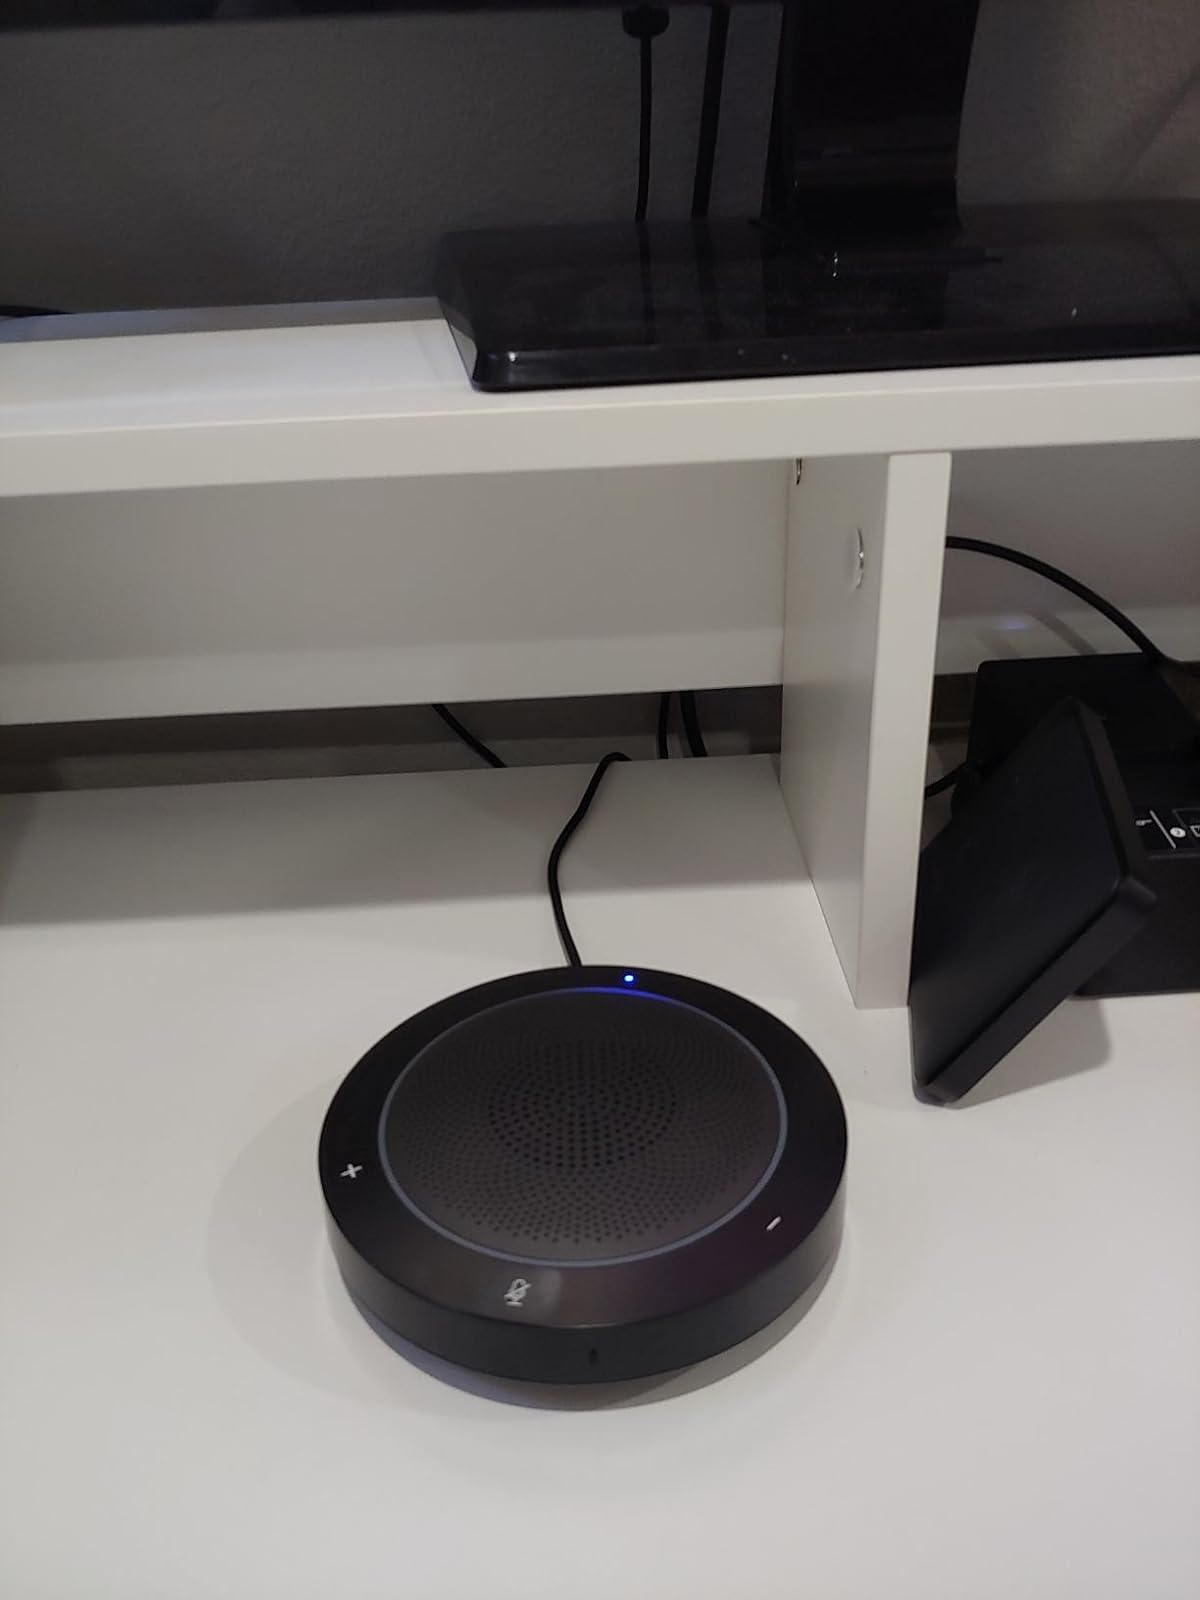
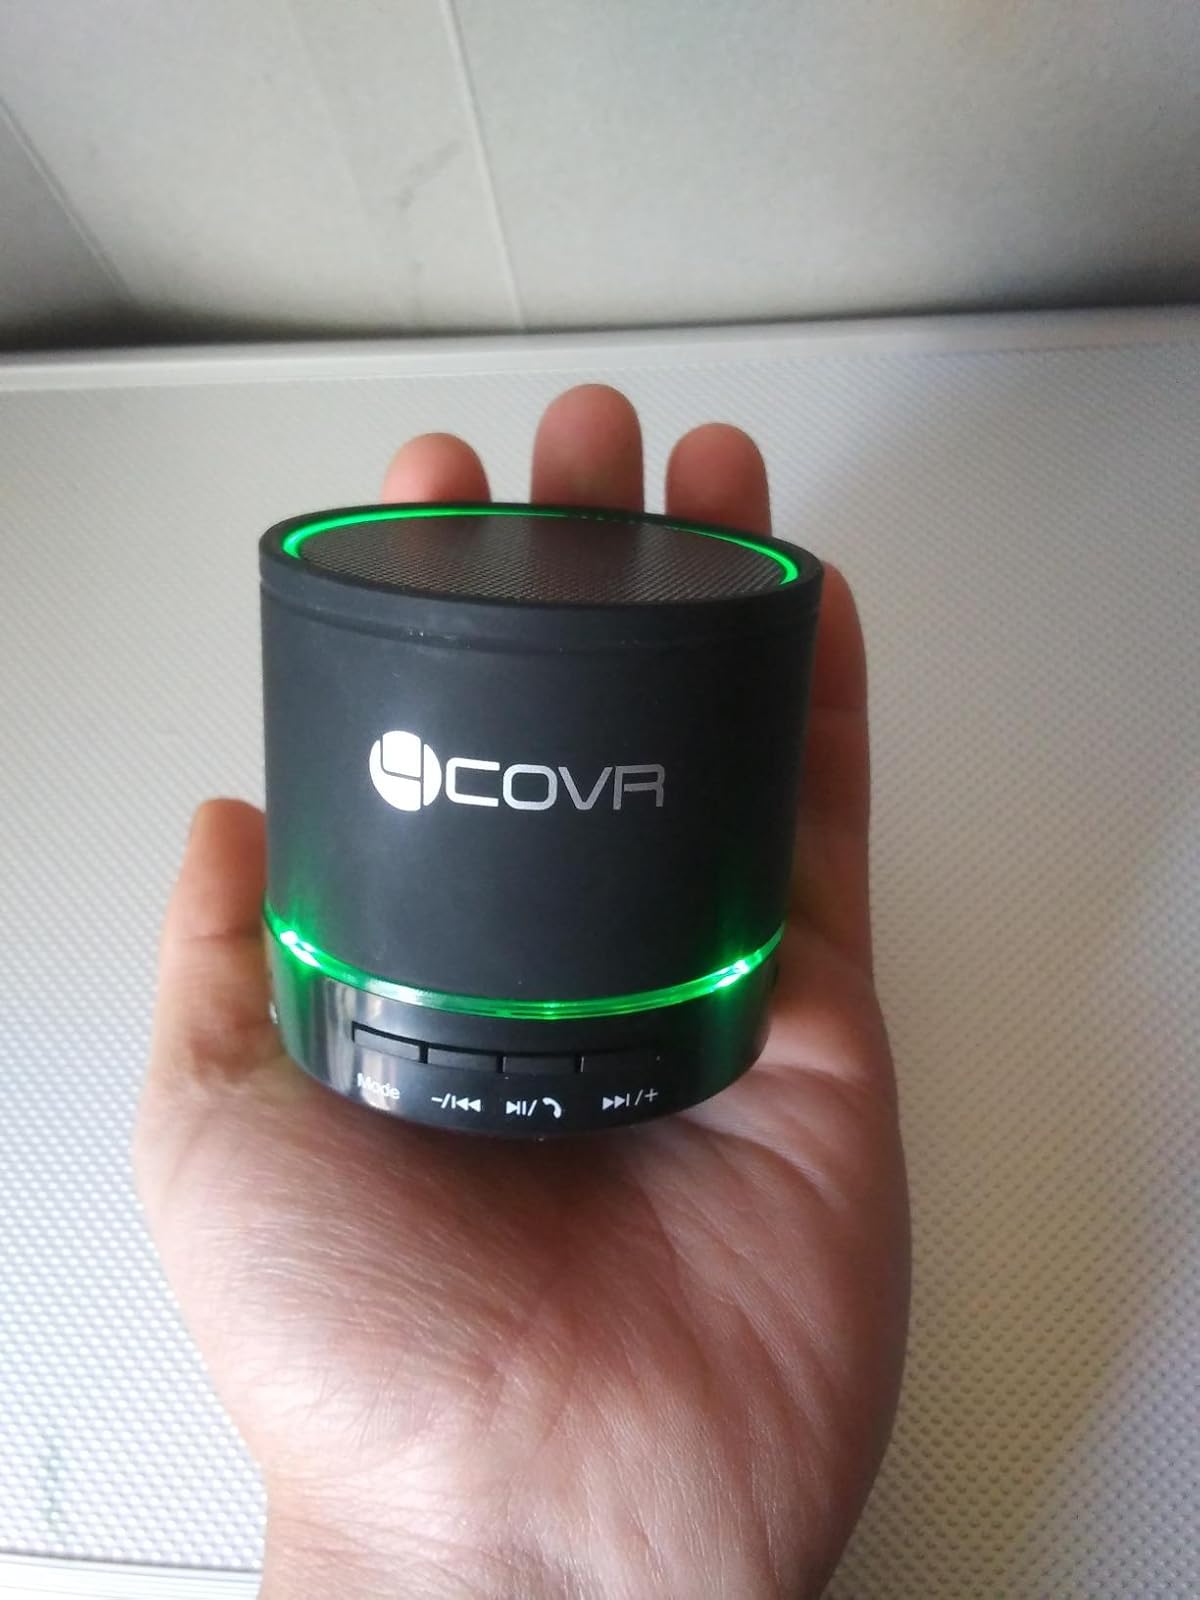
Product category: microphone
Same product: no